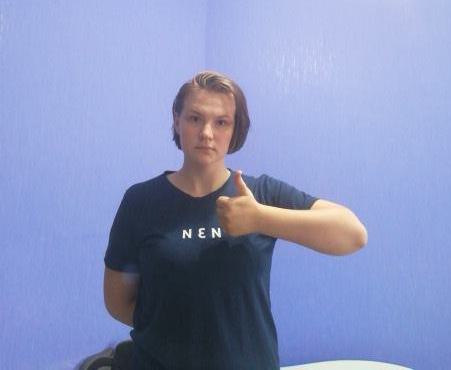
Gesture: like